Henry Arundell, 3rd Baron Arundell of Wardour

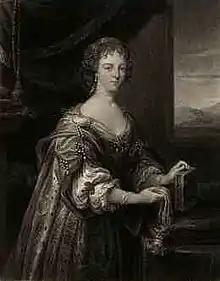
Lord Arundell's mother, Blanche Somerset

He was baptised on 23 February 1607/8 at St Andrew, Holborn, London. On the death of his father, who had been mortally wounded at the Battle of Stratton, on 19 May 1643 he succeeded to his estates and to his titles, which included that of Count of the Holy Roman Empire. Throughout his life a devoted Roman Catholic, he fought like his father on the side of Charles I in the First English Civil War. In May 1643 the parliamentarians wrested his ancestral home Wardour Castle, in Wiltshire, from his mother Lady Blanche Arundell who was defending it. In the following September Arundell laid siege to the castle and its new occupiers and fought in the re-taking from the rebels. By springing a mine and ruining the building, he finally dislodged the enemy under General Edmund Ludlow in March 1644, partly destroying it to prevent it being used as a fortress.